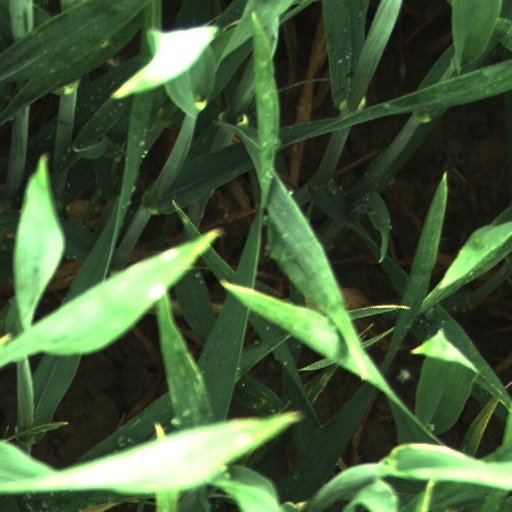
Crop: wheat